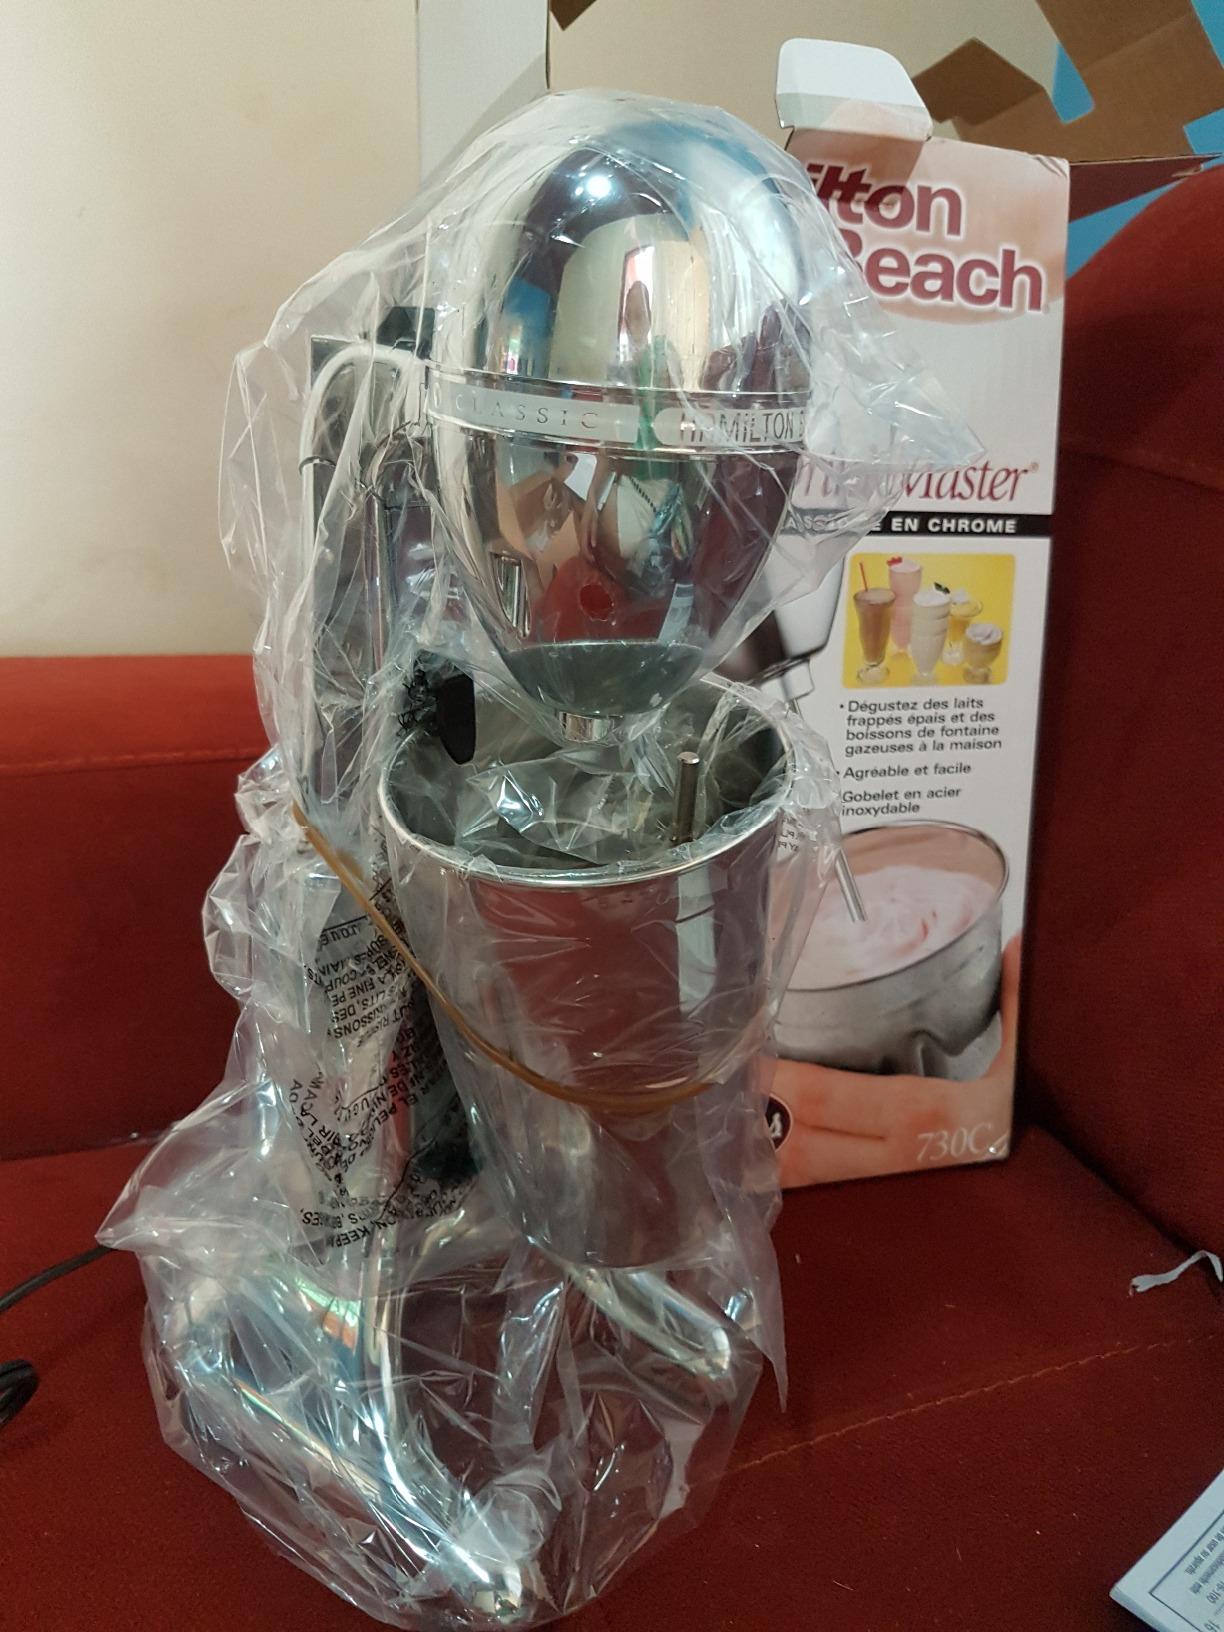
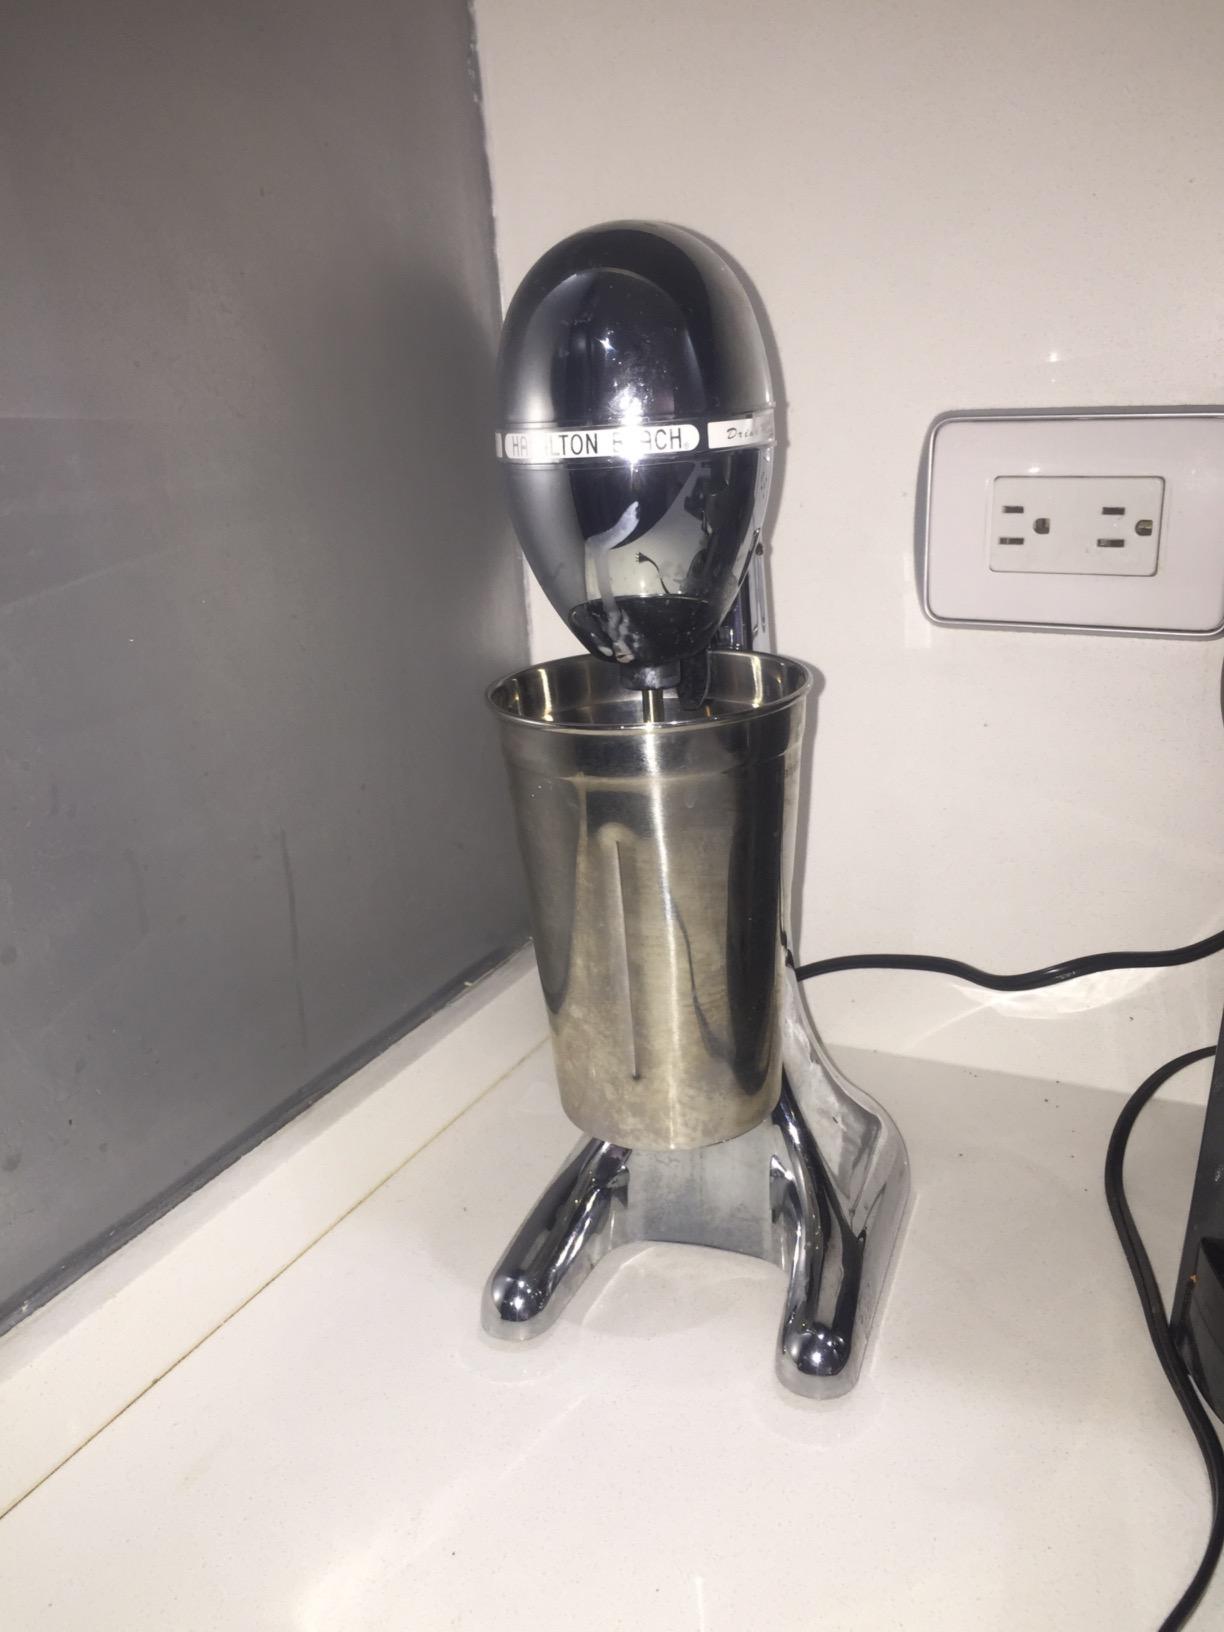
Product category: items_mixer
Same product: yes